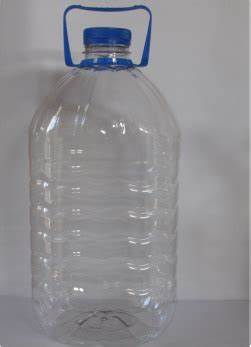
Waste category: plastic